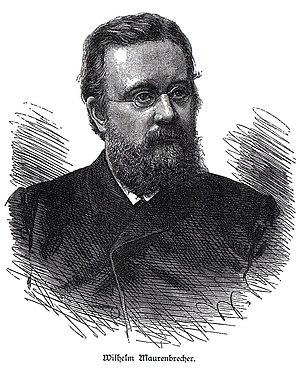
Wilhelm Maurenbrecher, né Karl Peter Wilhelm Maurenbrecher le 21 décembre 1838 à Bonn et décédé le 6 novembre 1892 à Leipzig, était un historien allemand.